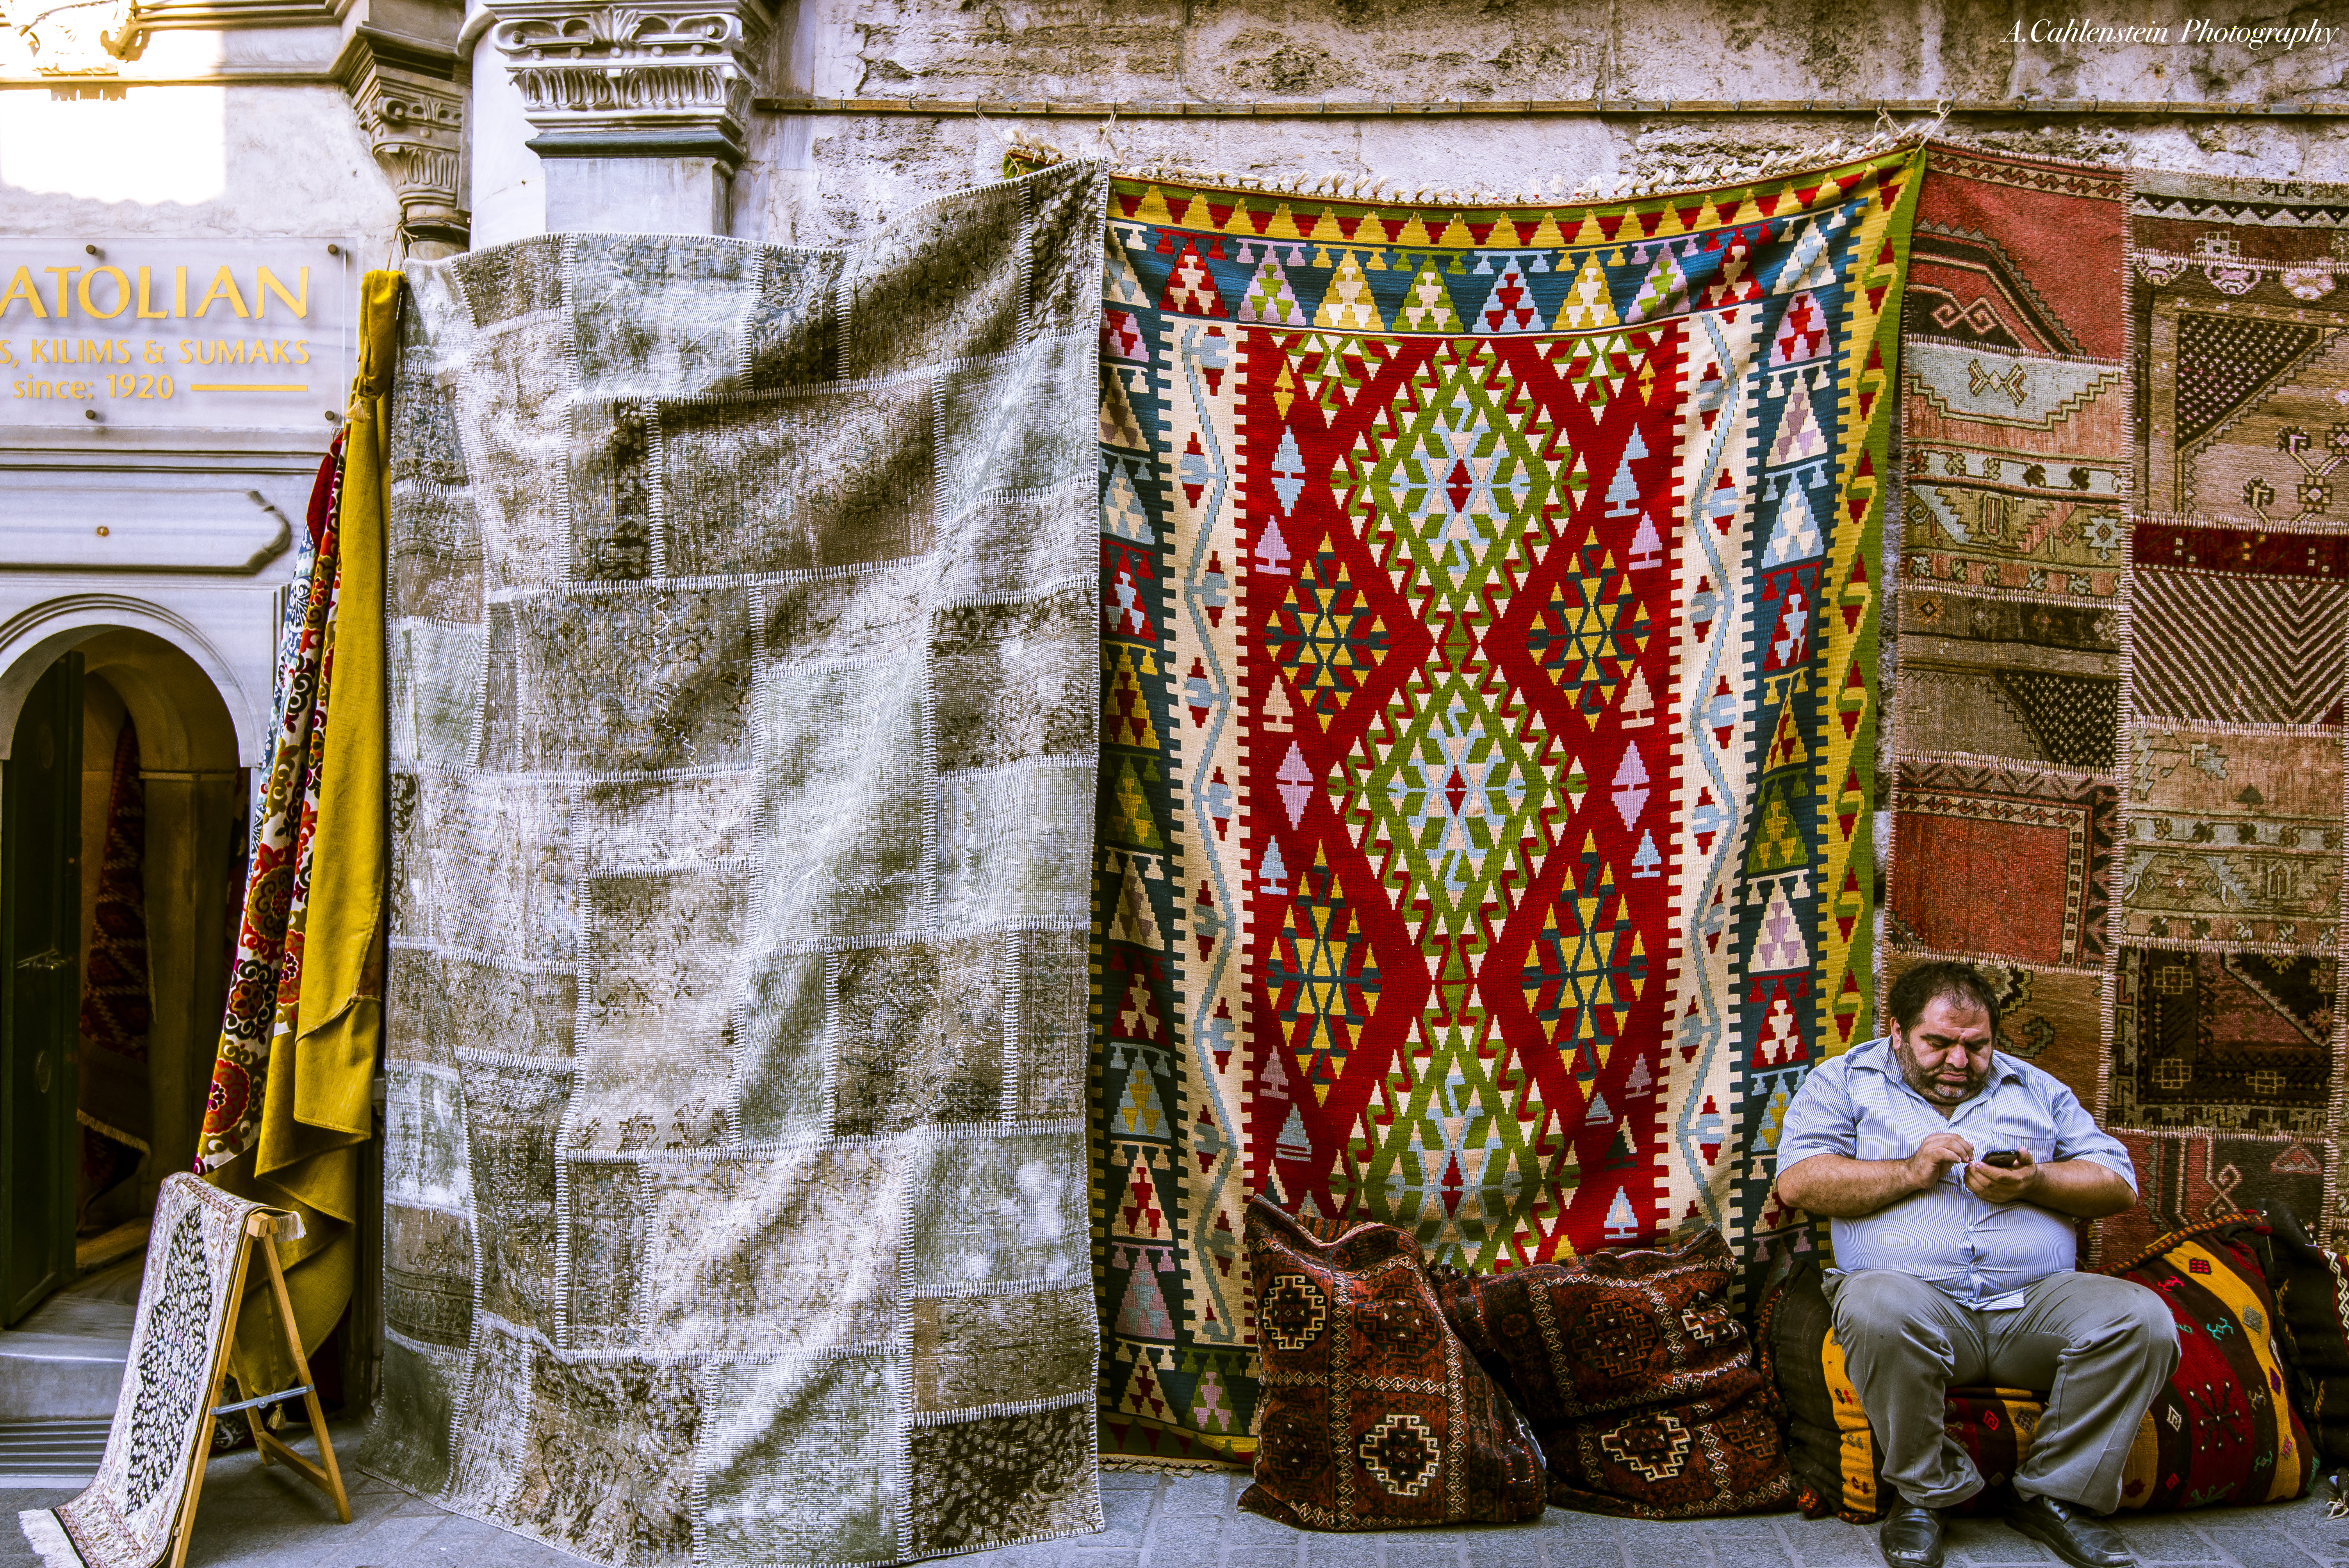
window, city, wall, flying, europe, color, asia, bazaar, interior design, textile, art, temple, turkey, istanbul, greece, carpet, anatolia, orient, ancient history